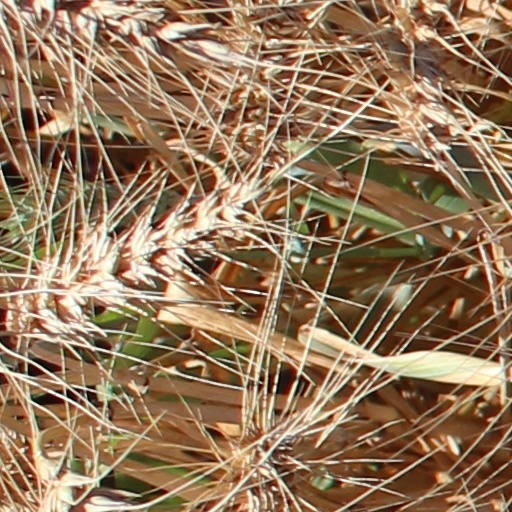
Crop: wheat